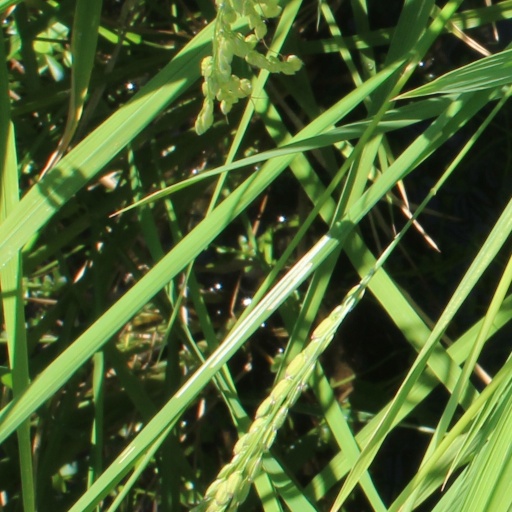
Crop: rice